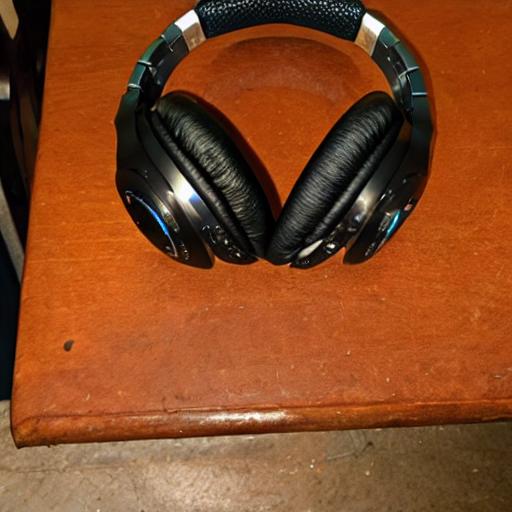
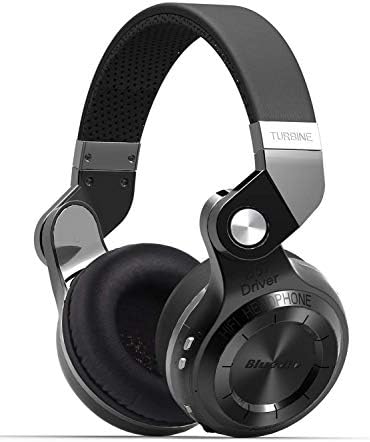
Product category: headphones
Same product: no